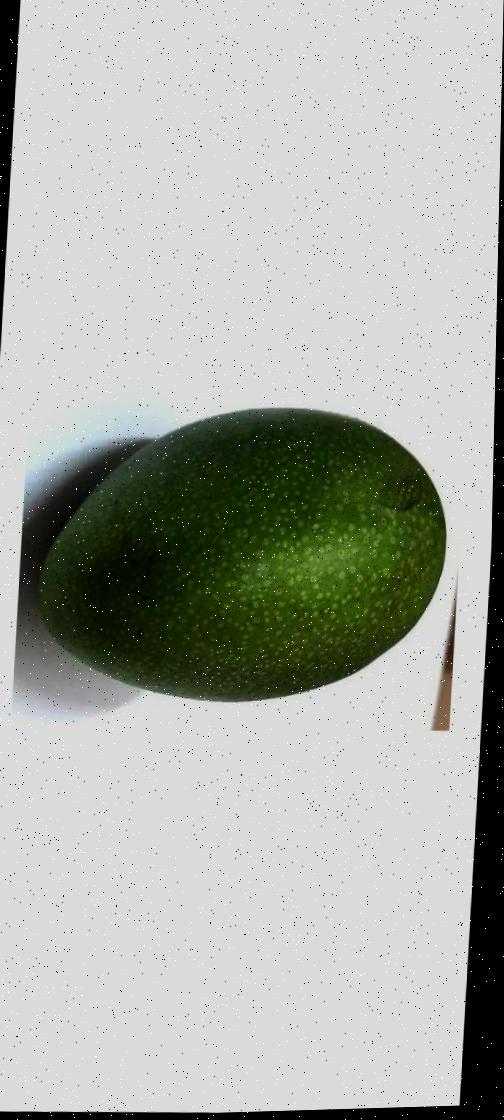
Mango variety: Ashshina Zhinuk